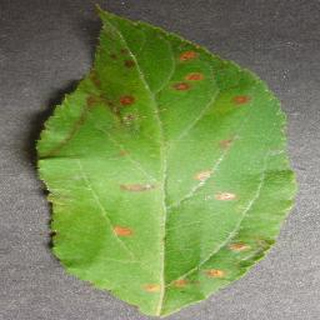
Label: apple_cedar_apple_rust